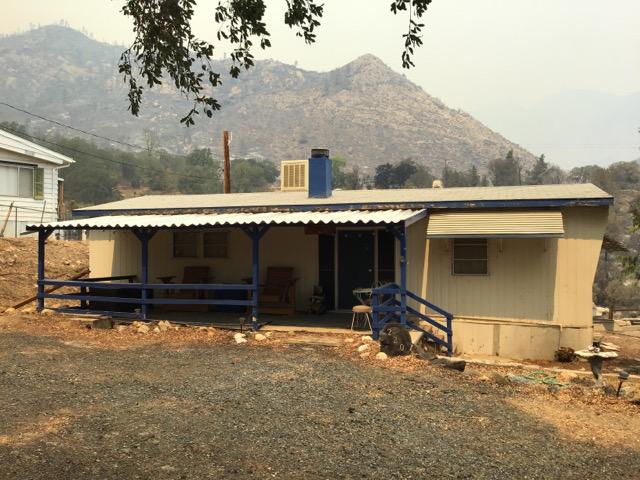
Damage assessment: no_damage